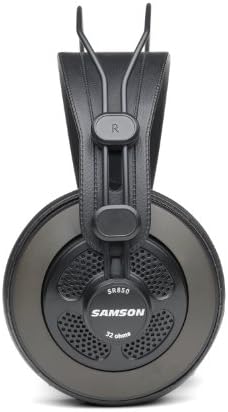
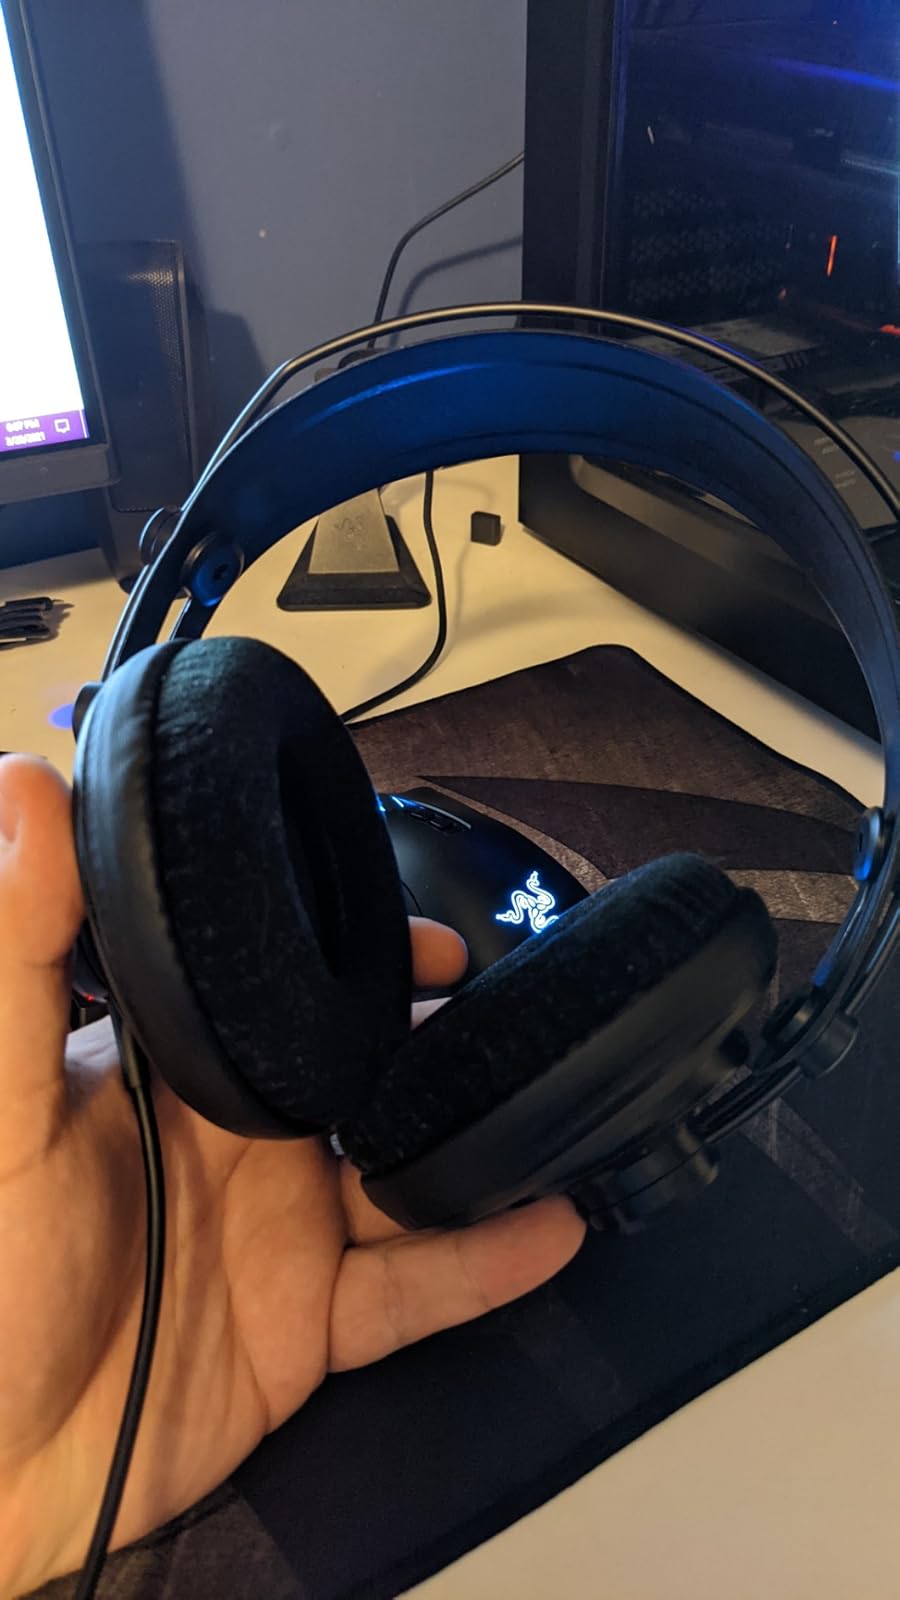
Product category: headphones
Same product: yes